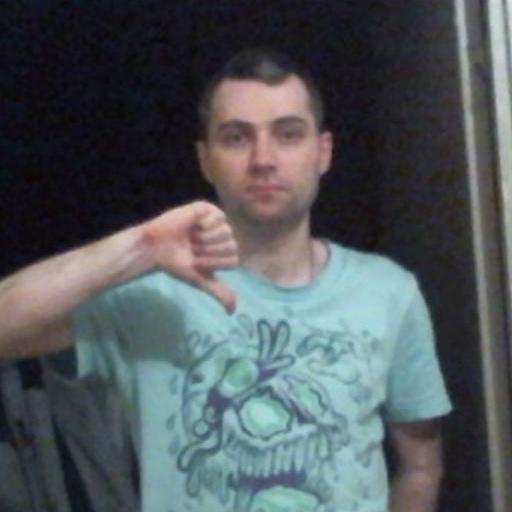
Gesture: dislike